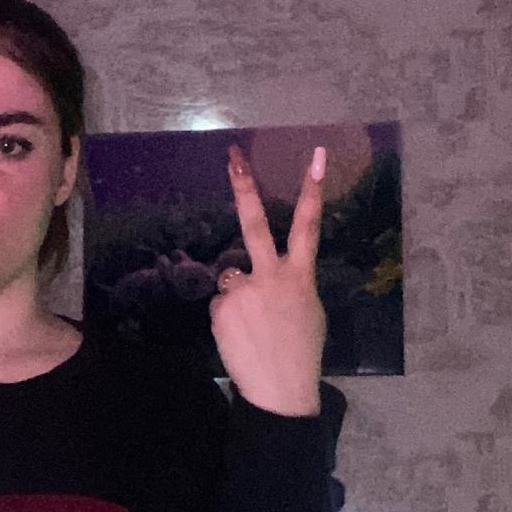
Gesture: peace_inverted